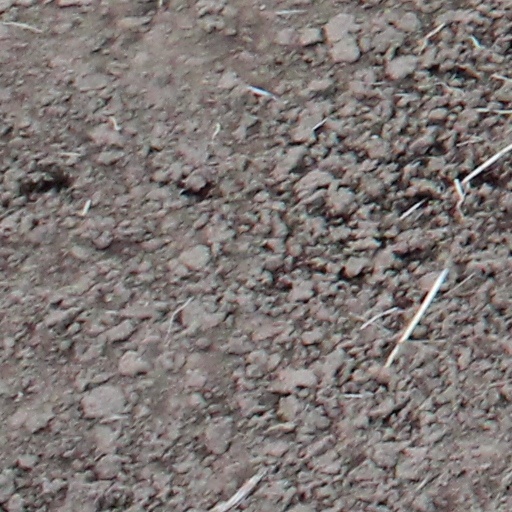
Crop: wheat